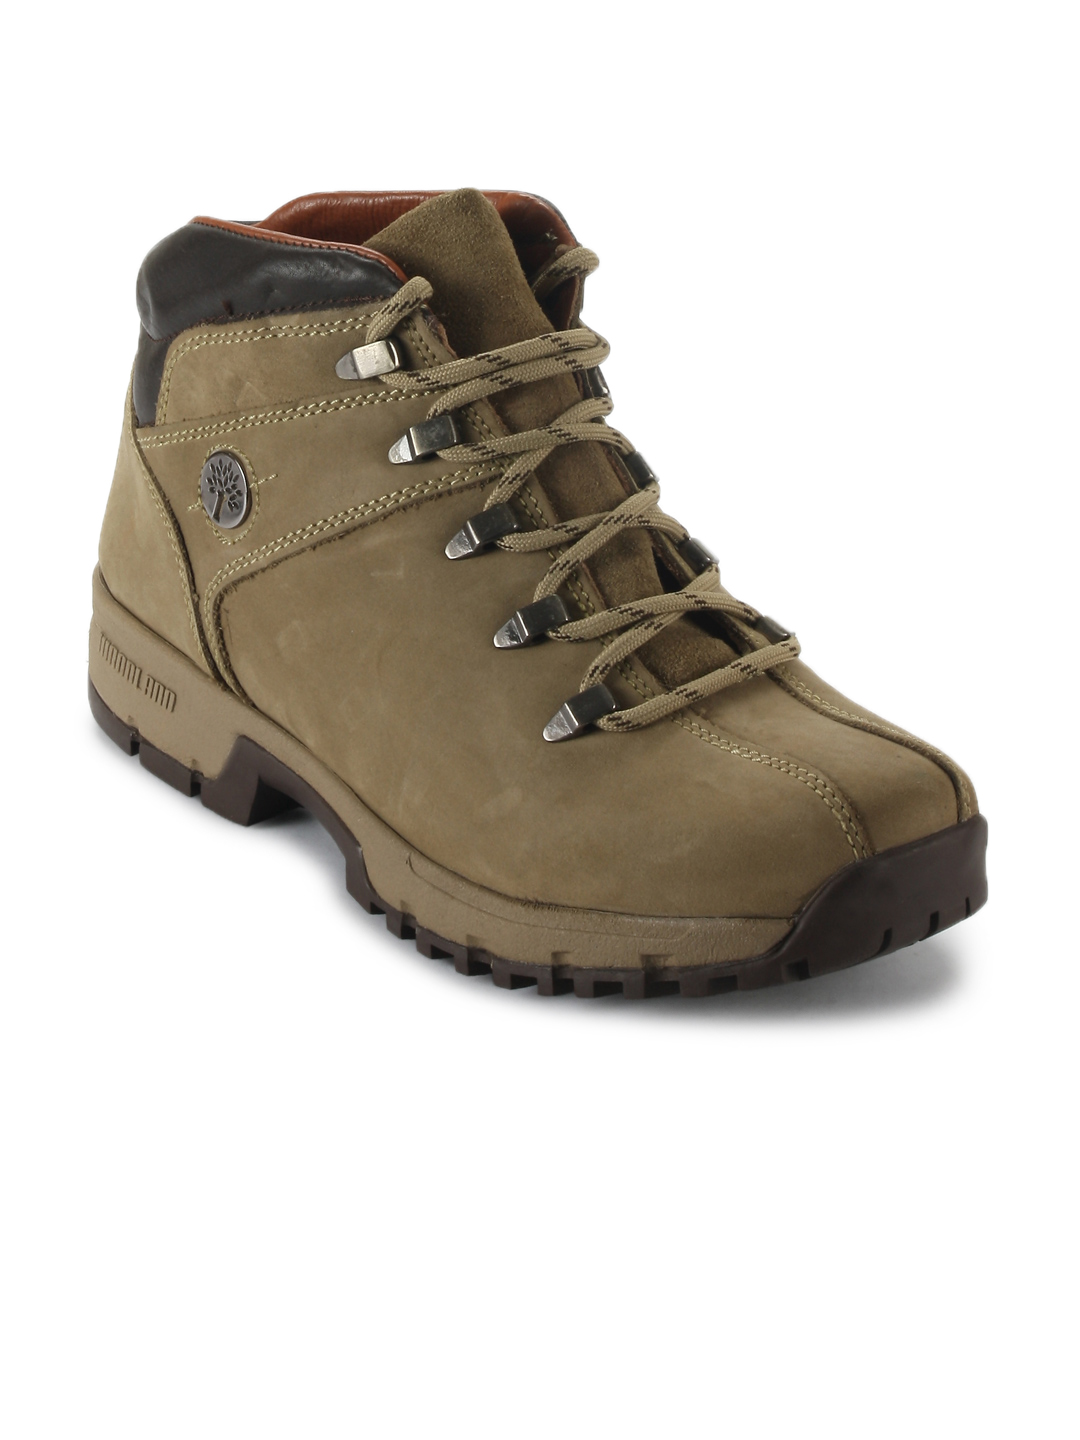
Woodland Men Khaki Casual Shoes
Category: Footwear / Shoes / Casual Shoes
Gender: Men
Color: Khaki
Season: Summer 2012
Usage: Casual